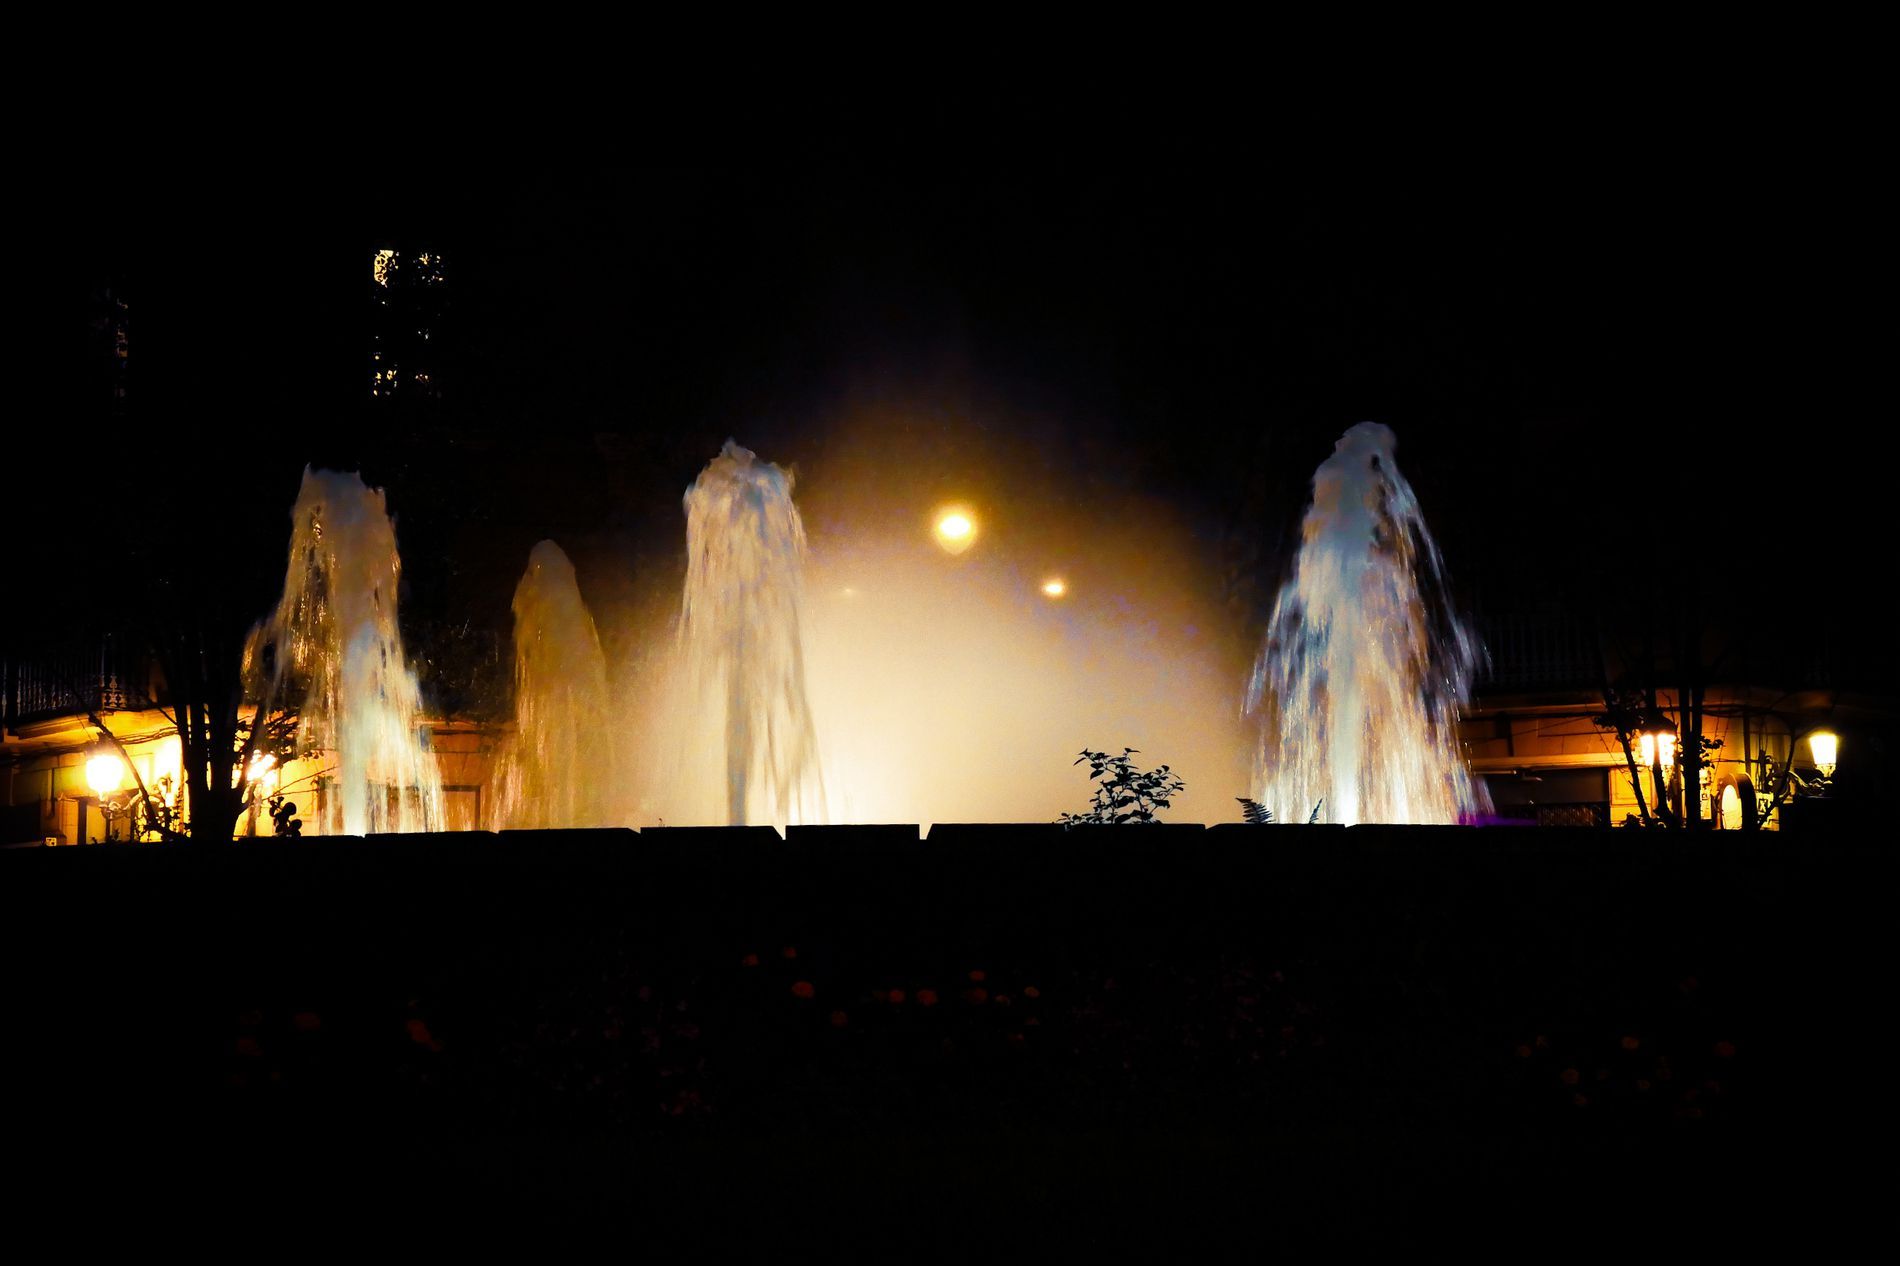
Dance at Night
This is a nighttime photo showing a series of illuminated fountains against a pitch black background. The fountains are the primary focus, expressed as four distinct, vertical water plumes
straight-on, eye-level, medium shot. It presents the fountains directly in front of the viewer, providing a clear and frontal view of the water feature. The eye-level shot provides the viewer with the sense of being right in front of the fountains
Labels: Architecture, Fountain, Water, Lighting, Adult, Bride, Female, Person, Wedding, Woman, Nature, Night, Outdoors, Bonfire, Fire, Flame, City, Urban, Night city
Camera: Panasonic DC-TZ202D
Aperture: F4.3
Exposure: 1/25 sec
ISO: 1600
Focal length: 19.3 mm